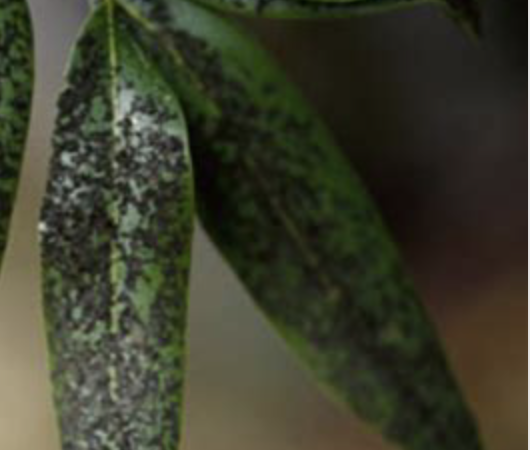
Label: sooty_mold